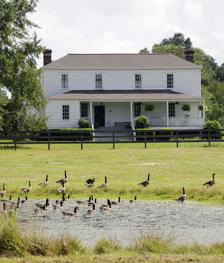
Building: Thomas English House
Country: United States of America
Year built: 1800
Historic house in South Carolina, United States United States historic place Thomas English House U.S. National Register of Historic Places Thomas English House, September 2012 Show map of South Carolina Show map of the United States Location SC 92, 0.6 mi. W of jct. with SC 93, Camden, South Carolina Coordinates 34°10′17″N 80°32′26″W / 34.17139°N 80.54056°W / 34.17139; -80.54056 Area 6.3 acres (2.5 ha) Built c. 1800 ( 1800 ) Built by English, Thomas Architectural style Federal, Vernacular Center-hall house NRHP reference No. 82003871 Added to NRHP July 22, 1993 Thomas English House , also known as the Murchison House, is a historic home located at Camden , Kershaw County, South Carolina . It was built about 1800, and is a two-story, five-bay, hip-roofed, frame and beaded weatherboard Federal I-house .  It is set on brick piers connected by a recessed, stucco -covered, concrete block curtain wall. The front façade features a one-story, full-length, hip-roofed porch. It was listed on the National Register of Historic Places in 1993. References